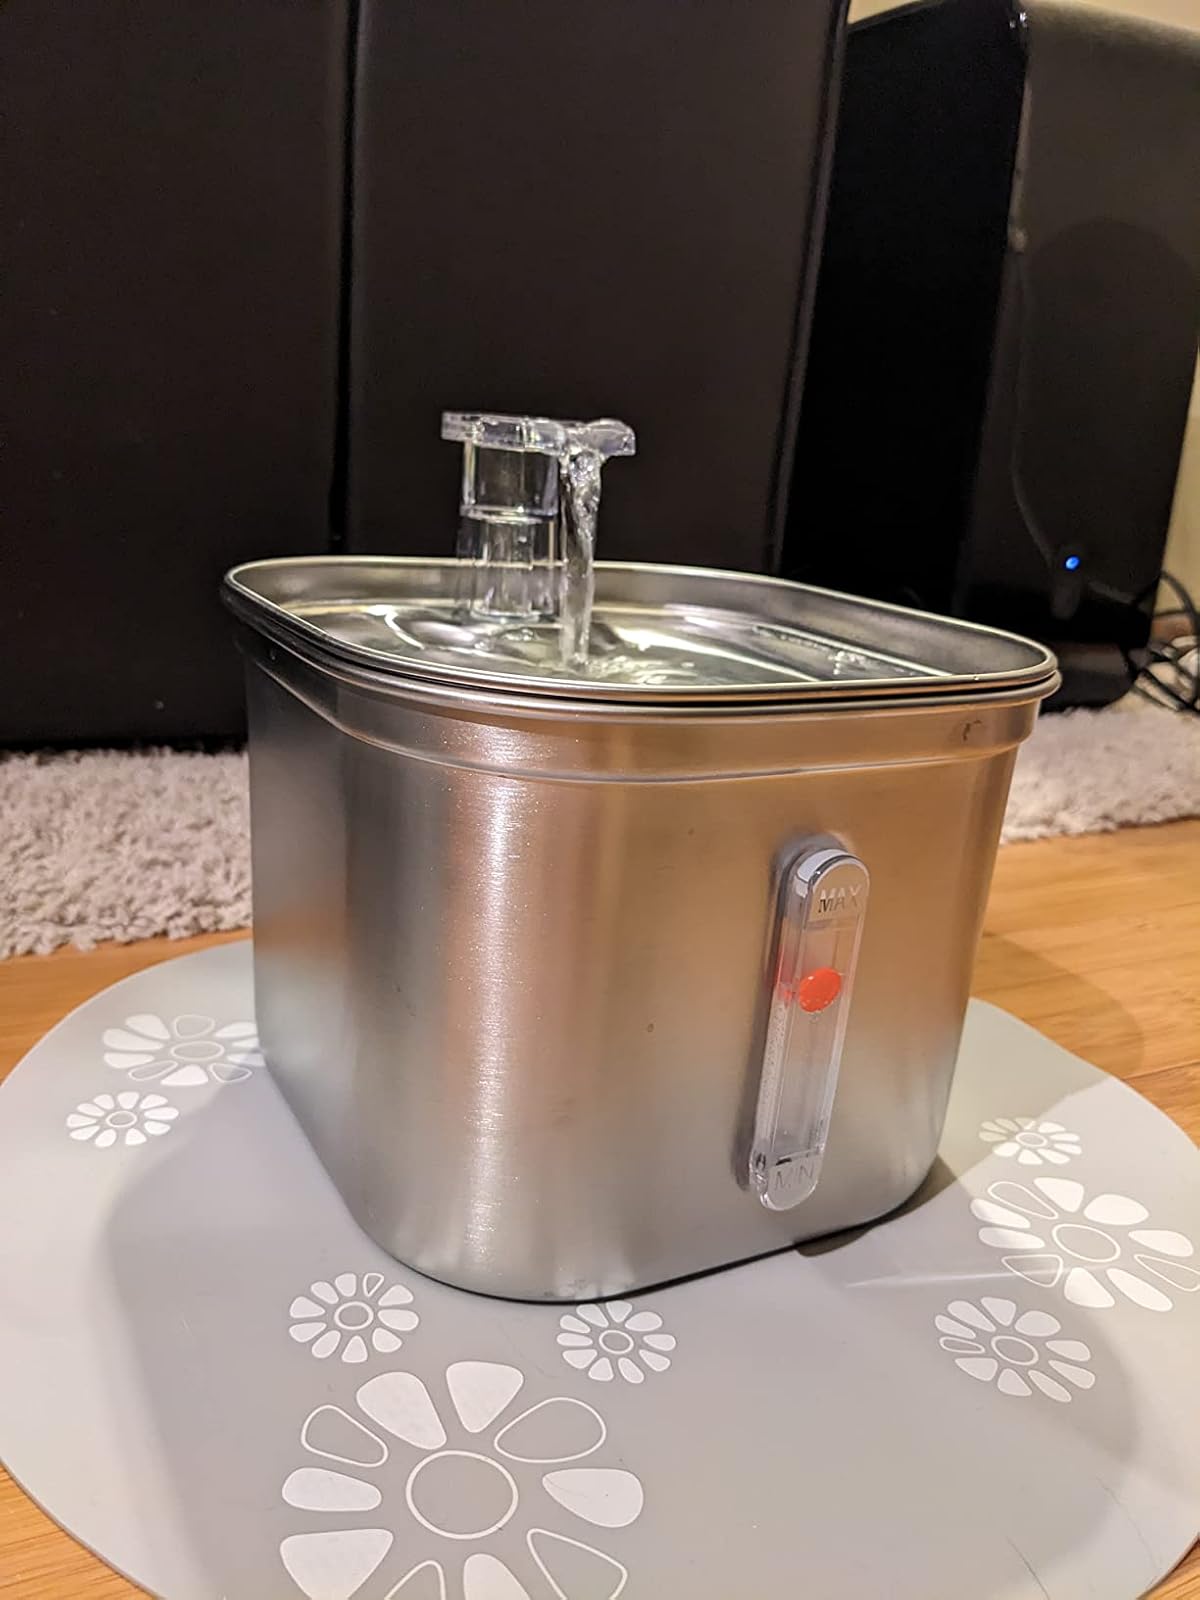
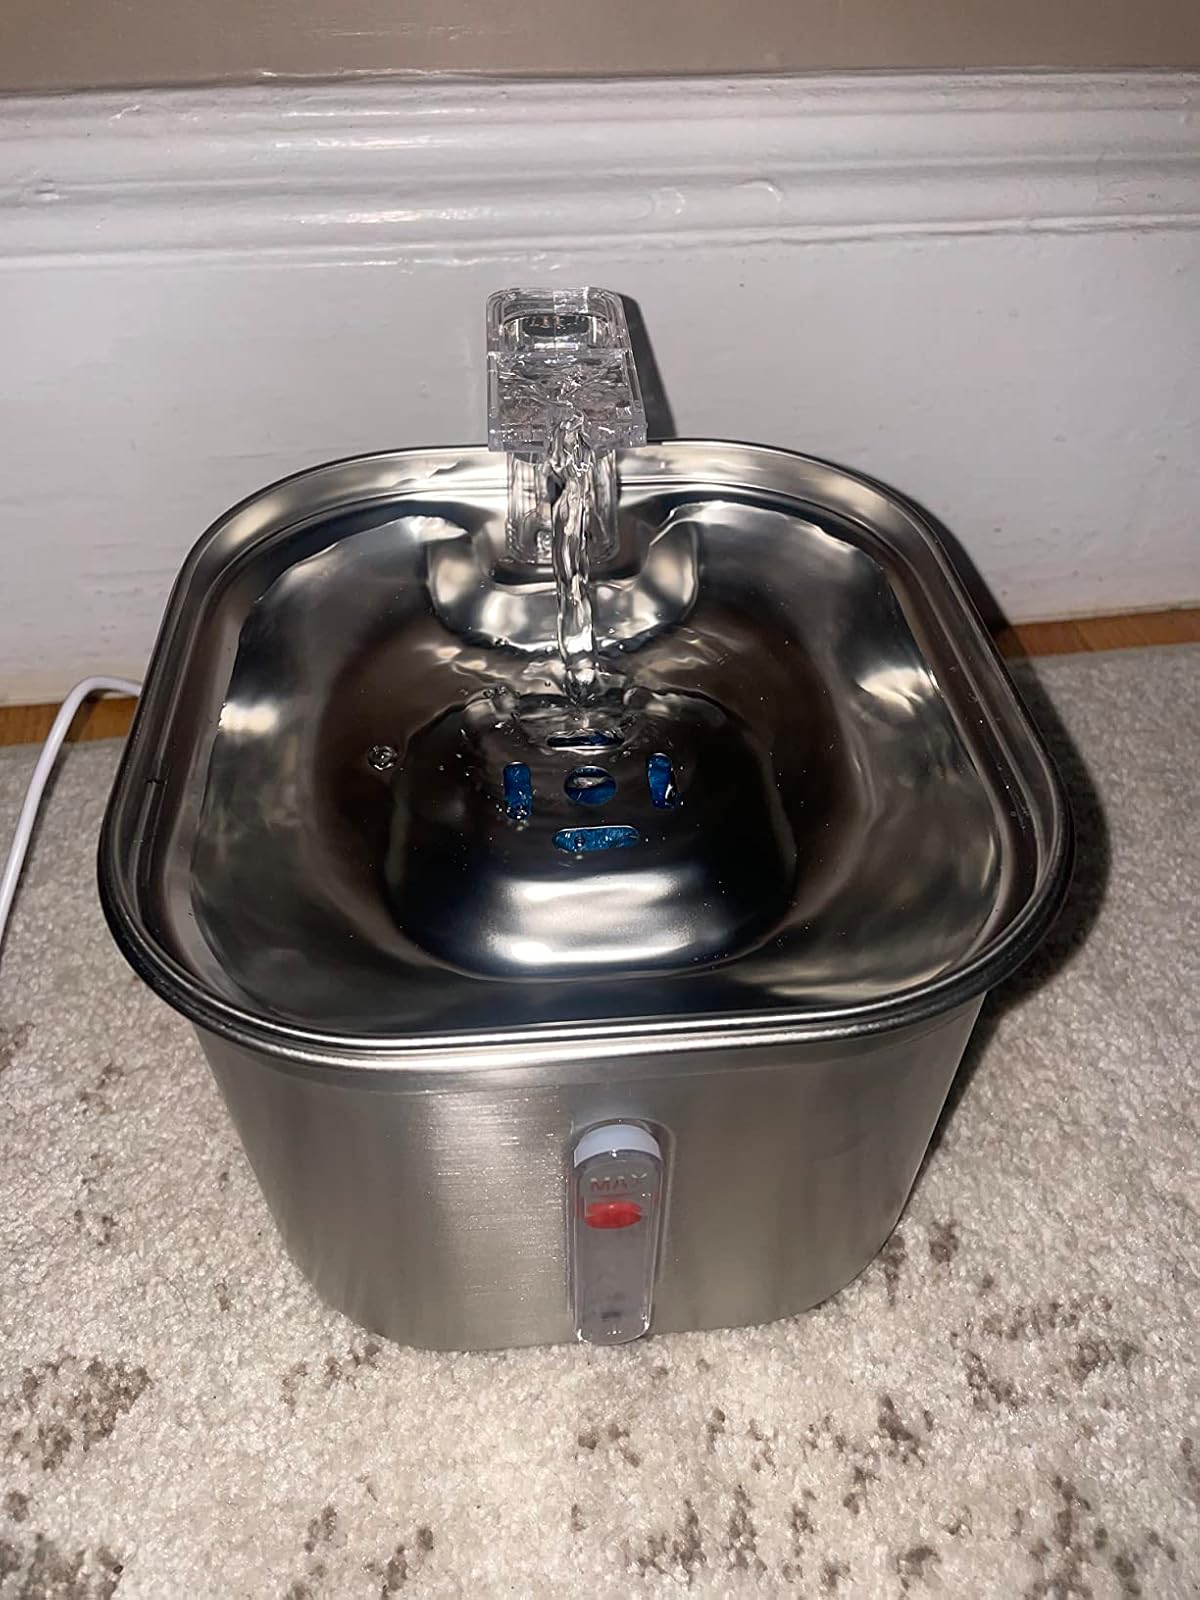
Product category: items_bowl
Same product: yes